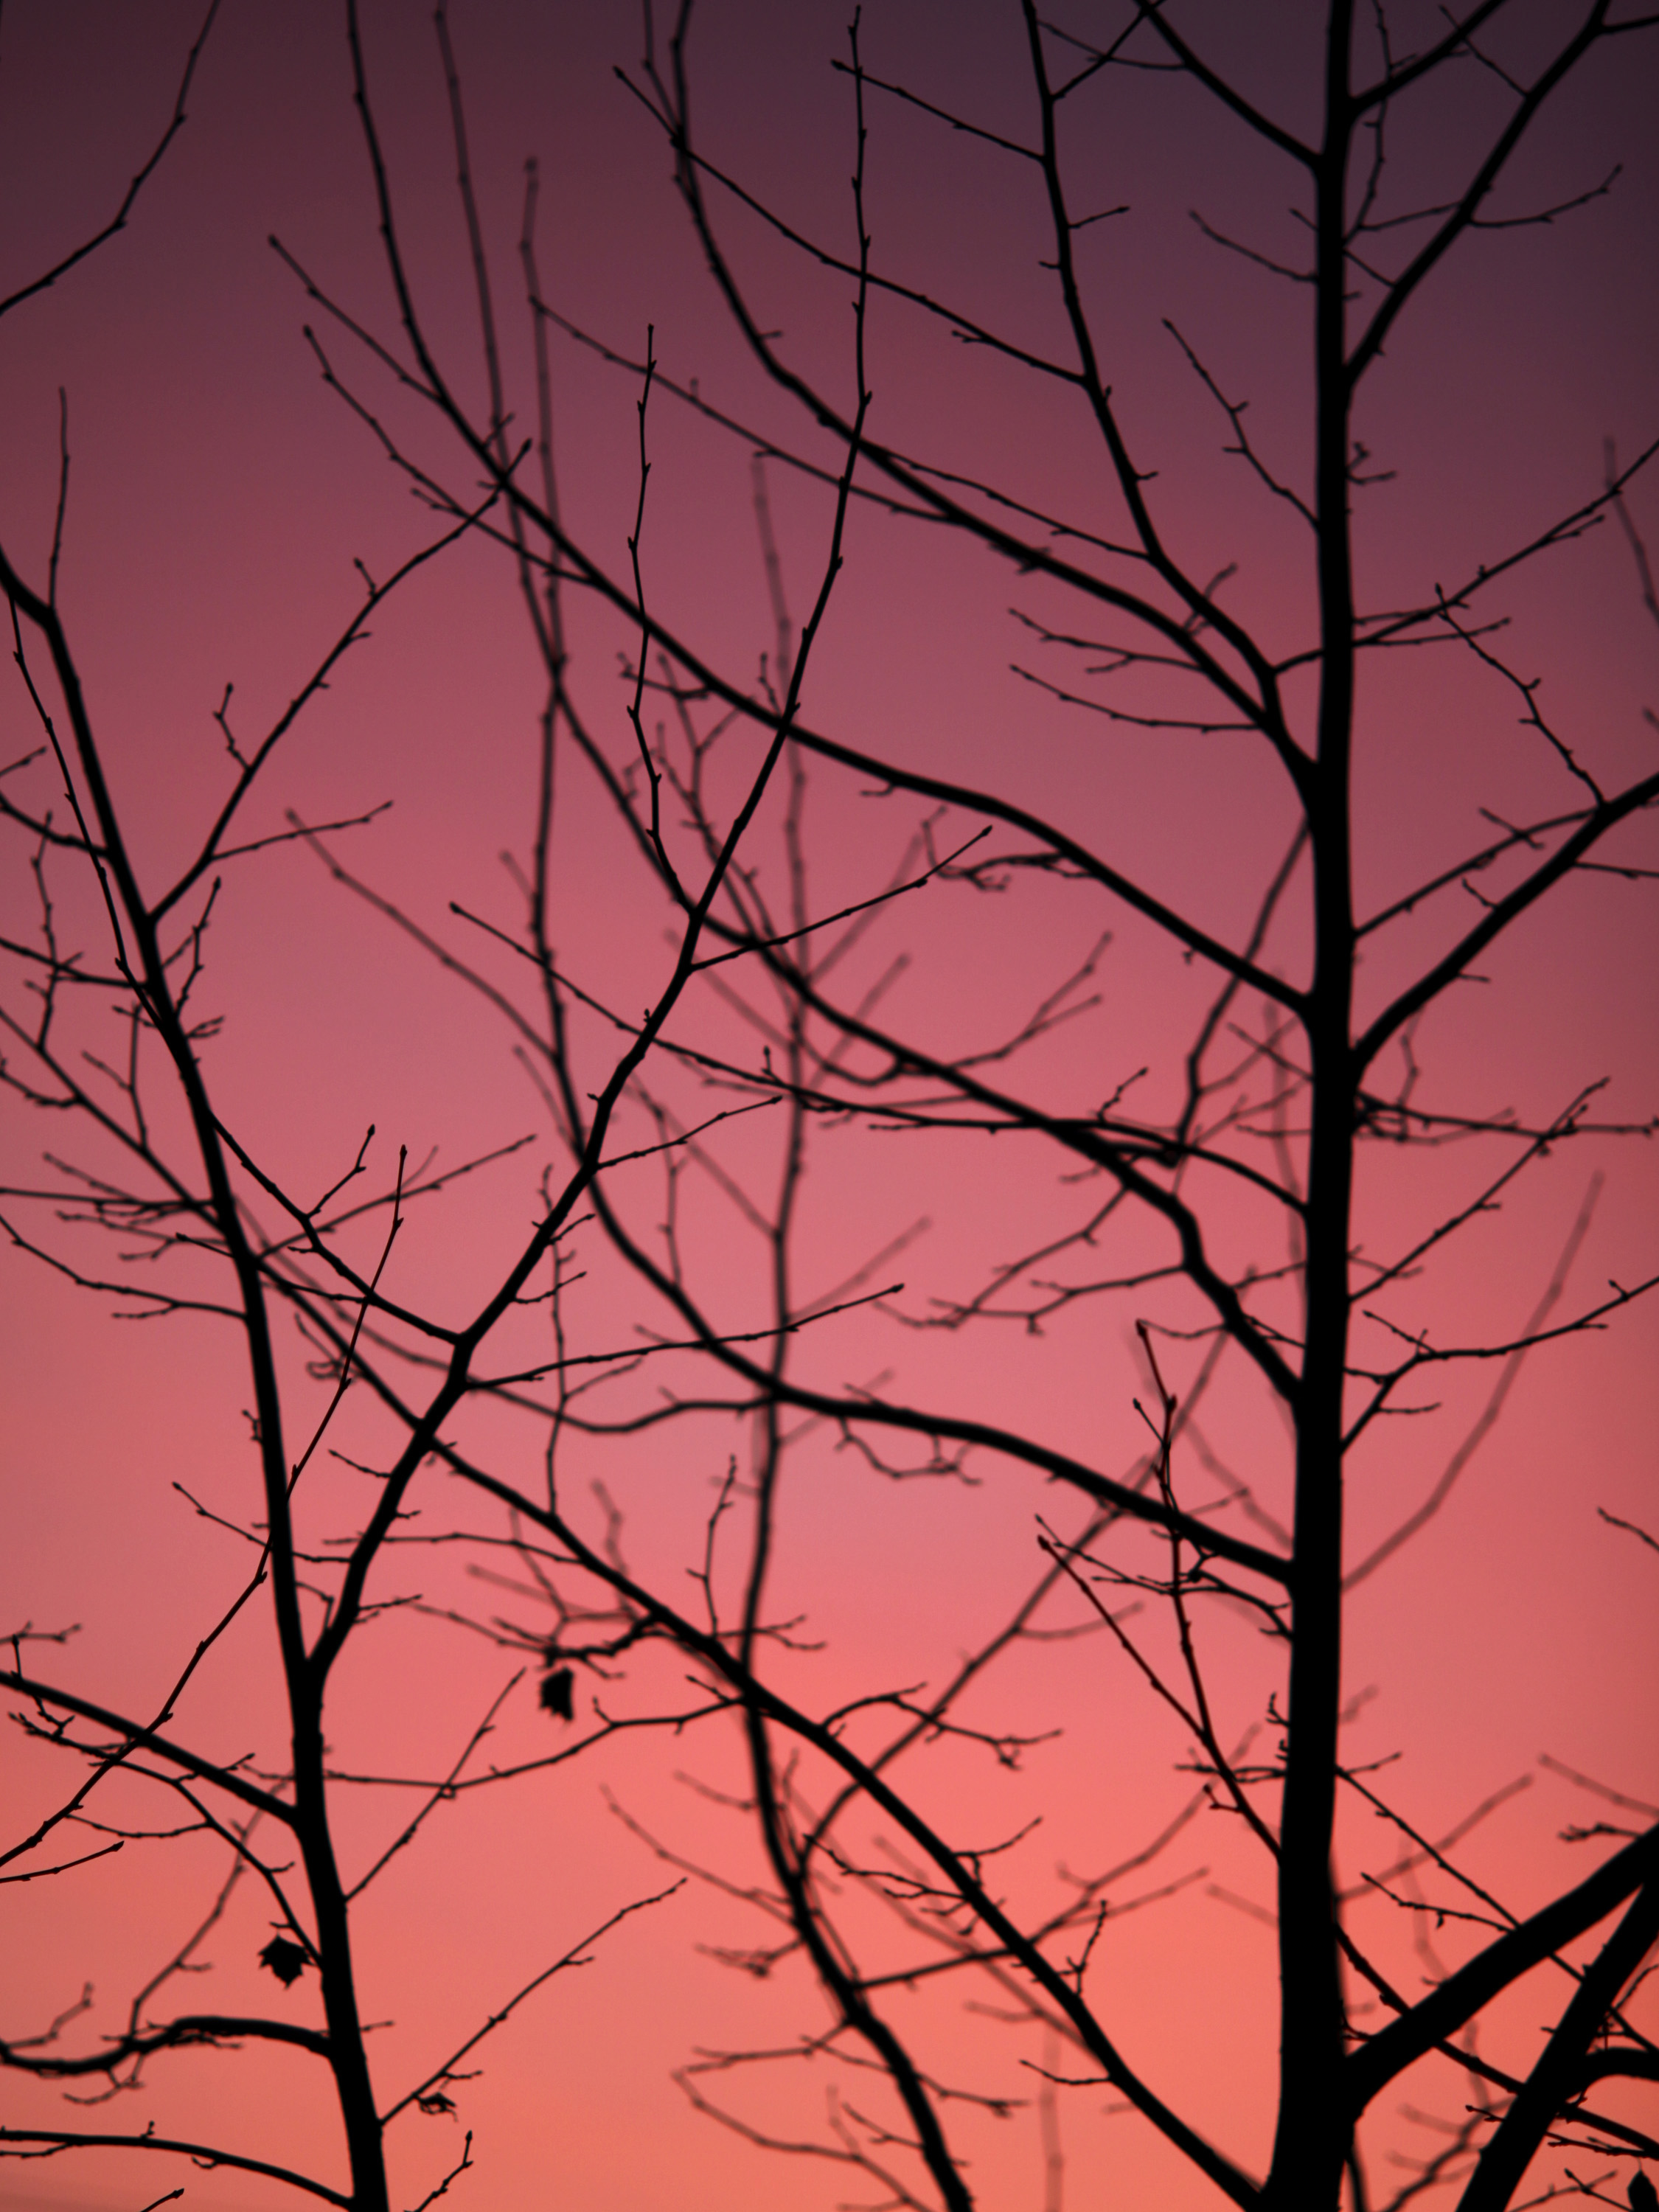
tree, branch, sky, sunset, texture, leaf, flower, line, red, bare, california, twig, sacramento